Container crane

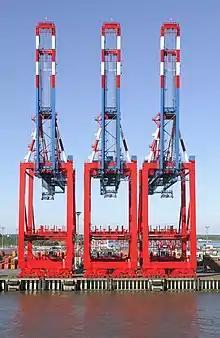
High-profile Cranes in the Port of Bremerhaven

A container crane (also container handling gantry crane or ship-to-shore crane) is a type of large dockside gantry crane found at container terminals for loading and unloading intermodal containers from container ships.